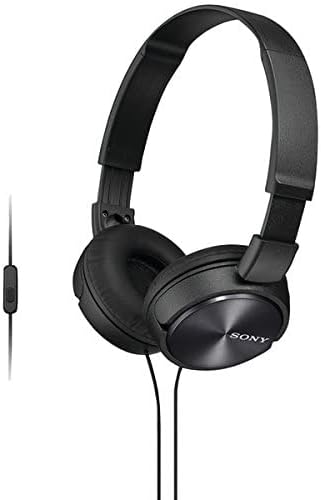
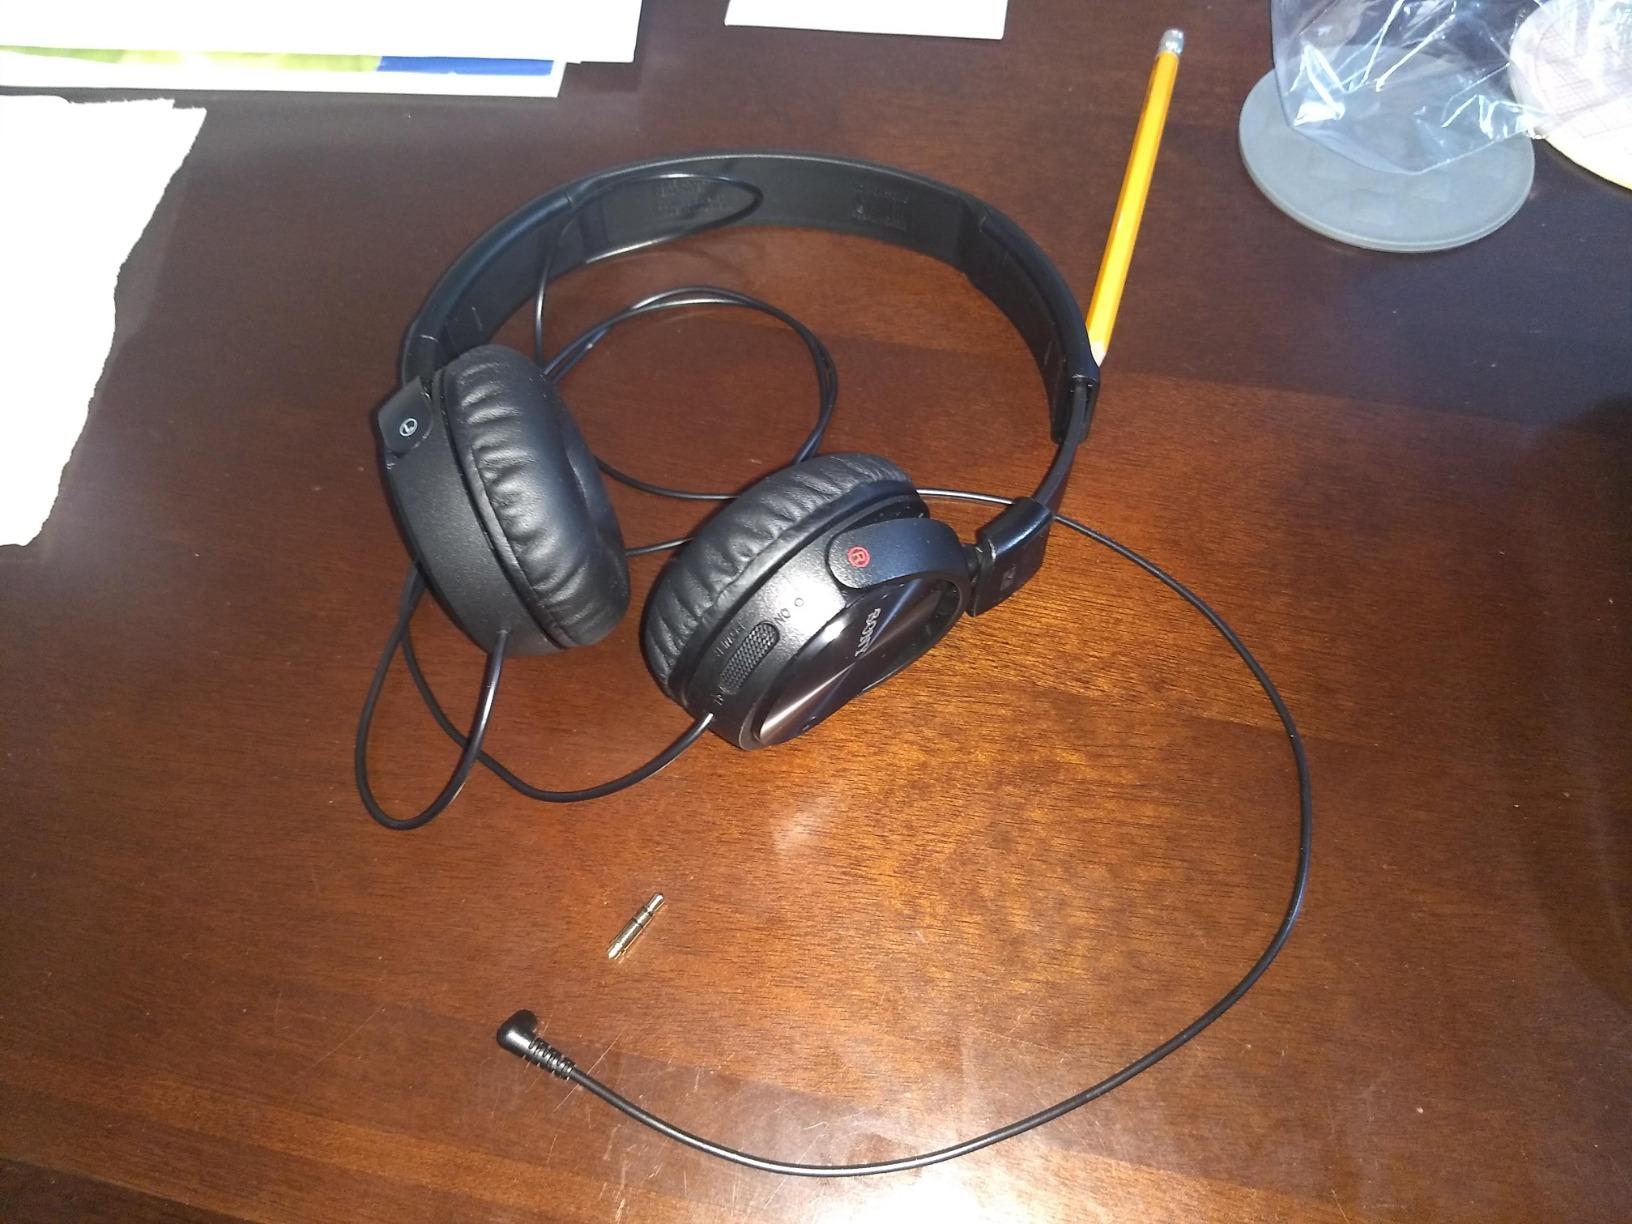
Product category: headphones
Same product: yes